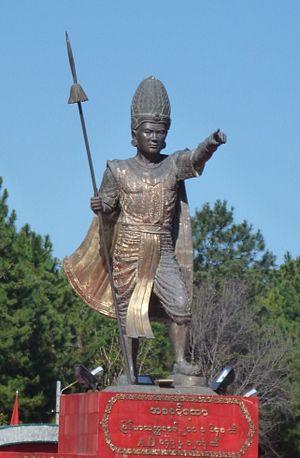
Anawrahta, est un roi birman, fondateur du premier royaume birman unifié, avec Pagan pour capitale; il est également célèbre pour avoir fait du bouddhisme theravāda une religion d'état. Il régna de 1044 à 1077.